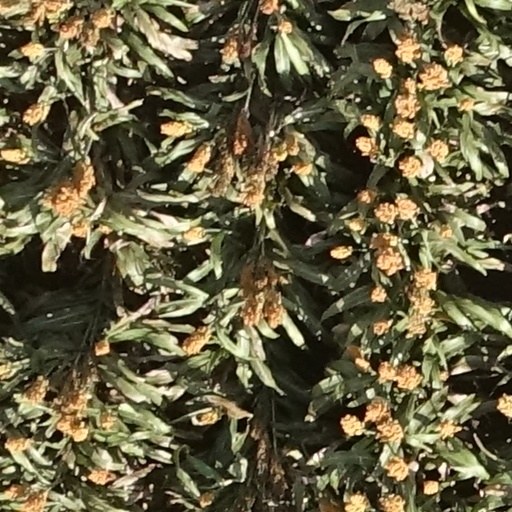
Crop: sorghum